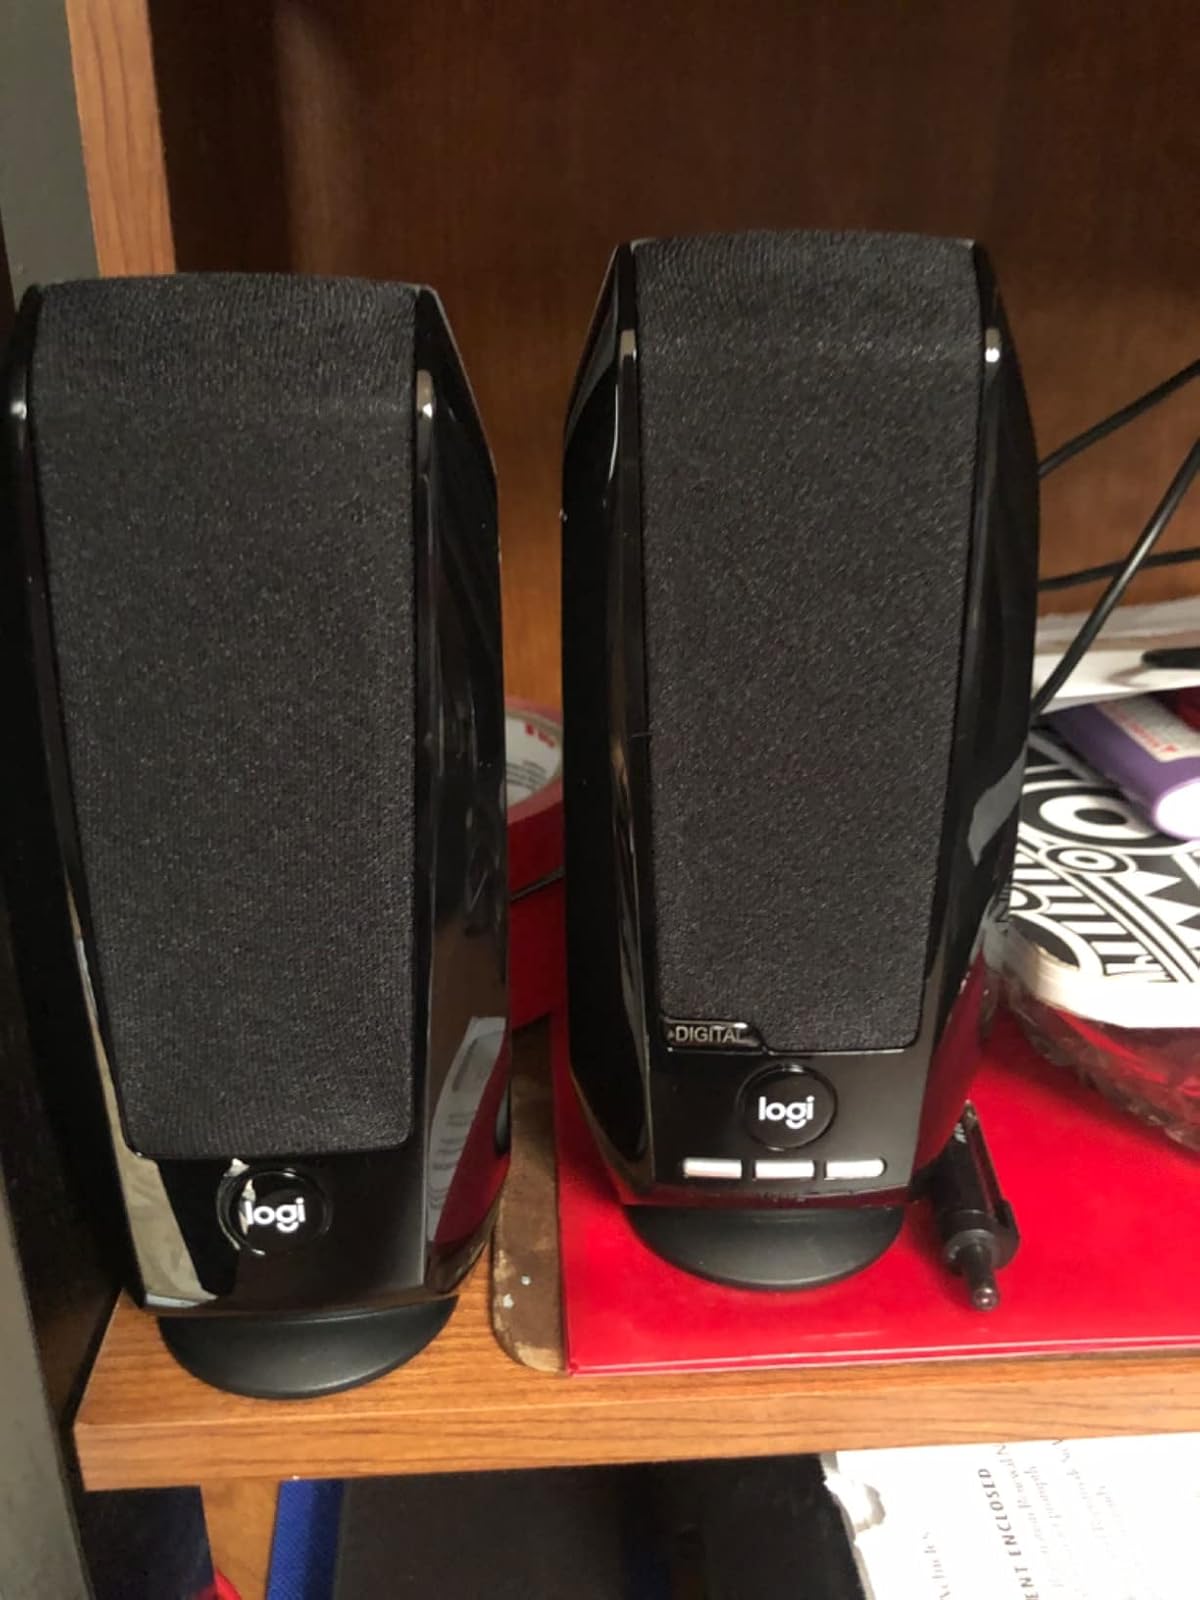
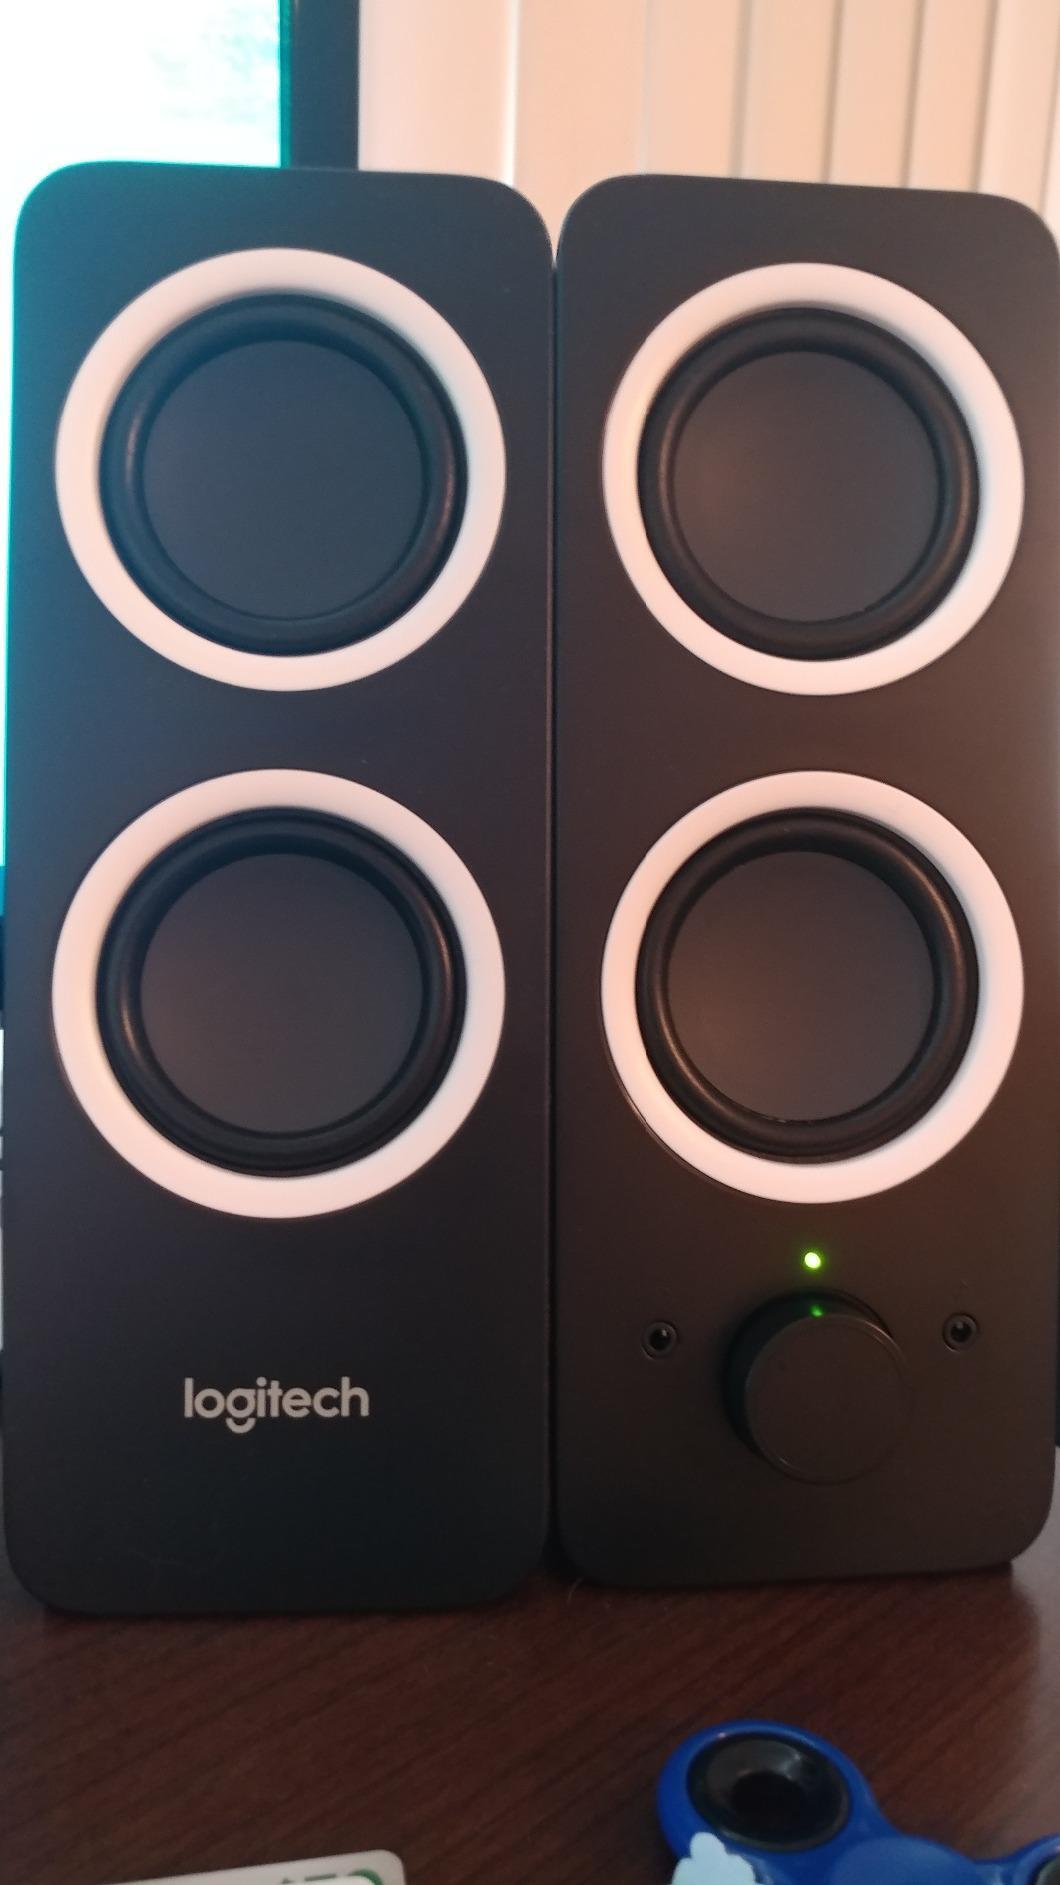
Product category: speaker
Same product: no